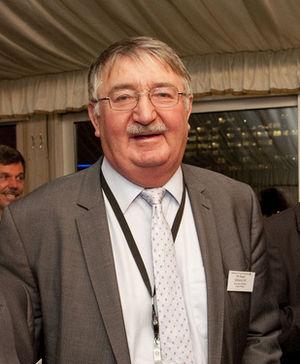
Brecon and Radnorshire est une circonscriptions parlementaire britannique située au pays de Galles.
Cette liste présente les 650 membres de la 55ᵉ législature de la Chambre des communes du Royaume-Uni au moment de leur élection le 6 mai 2010 lors des élections générales britanniques de 2010. Elle présente les élus par circonscriptions.